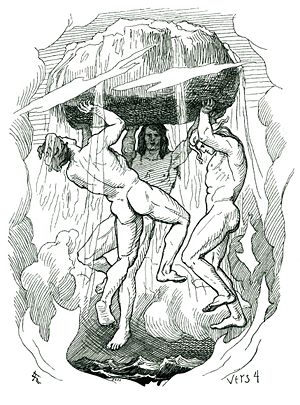
Vile og Ve
Odin og hans to brødre skaber verdenen ud af Ymers krop. Af Lorenz Frølich
Vile og Ve er i den nordiske mytologi Odins brødre, og de tilhører sammen med ham den første generation af asernes gudeæt. De er sønner af Borr og jættekvinden Bestla.